Discussion moderator

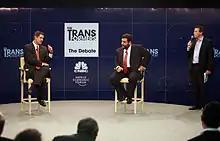
Geoff Cutmore, standing, moderates a debate on economic policy between James S. Turley and Ruben K. Vardanian.

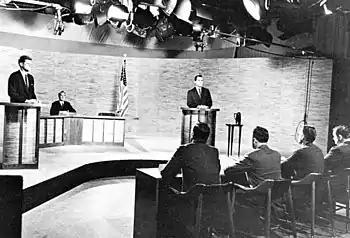
A 1960 United States presidential debate between John F. Kennedy and Richard Nixon had a panel of four moderators.

A discussion moderator or debate moderator is a person whose role is to act as a neutral participant in a debate or discussion, holds participants to time limits and tries to keep them from straying off the topic of the questions being raised in the debate. Sometimes moderators may ask questions intended to allow the debate participants to fully develop their argument in order to ensure the debate moves at pace.